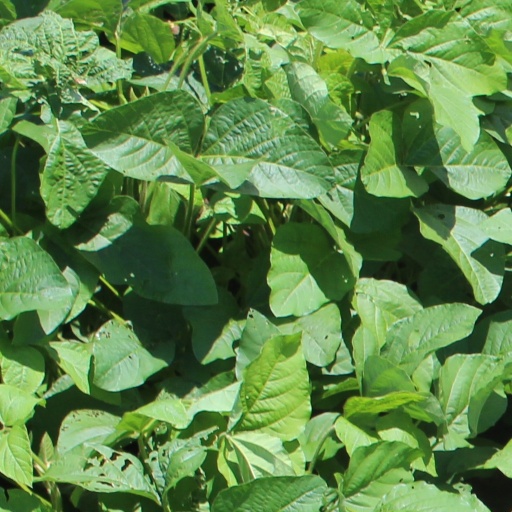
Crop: soybean